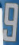
Number: 9